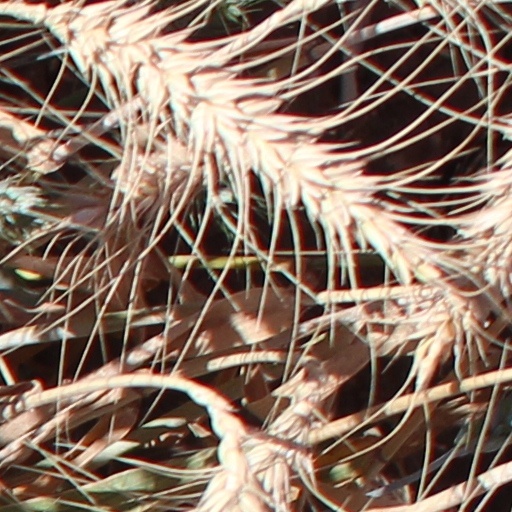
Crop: wheat